Karelian National Movement

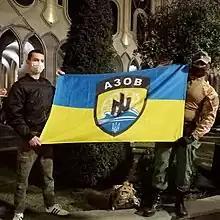
Fighters of the Karelian National Battalion

In January 2023 the Karelian National Movement organized a volunteer battalion that became a part of the International Legion of Territorial Defence of Ukraine.